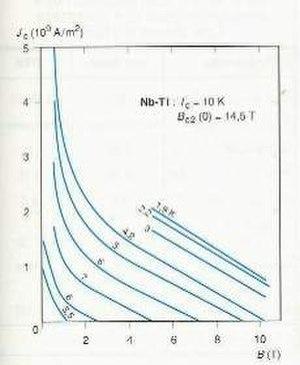
Les cryostats à bain Roubeau et les cryostats à bain Claudet sont des architectures cryogéniques permettant d'accéder à des températures inférieures ou égales à 2,2 K tout en restant à la pression atmosphérique.